Empires of Eden

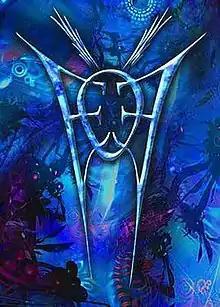
Empires of Eden logo

Empires of Eden is an Austrlaian collaborative power metal recording project based in Sydney and conceived and overseen by guitarist Stu Marshall, known for his work with Dungeon and Paindivision.